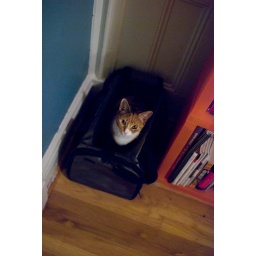
she voluntarily climbed in a cat bag and hung out there for a while.